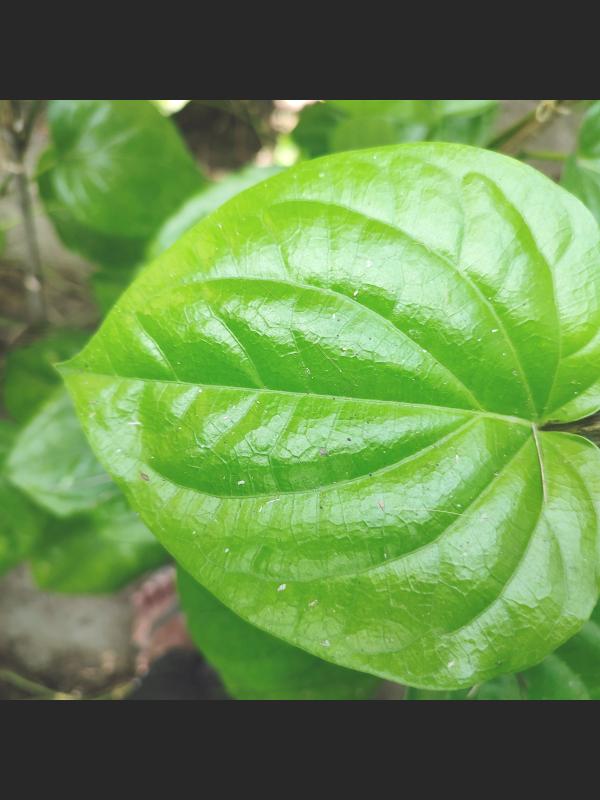
Label: Healthy_Leaf